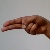
The image shows a hand gesture representing the letter 'H' in Indian Sign Language.